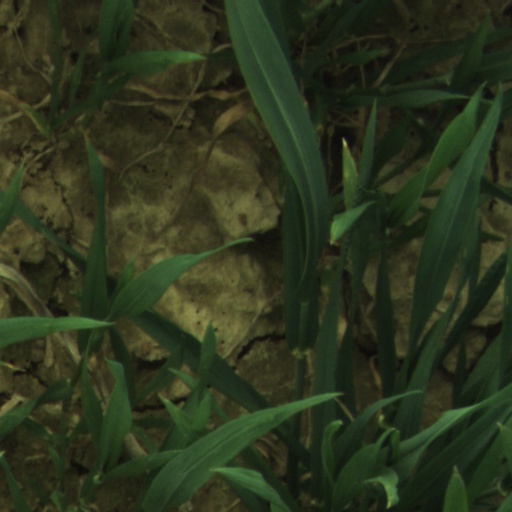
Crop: wheat